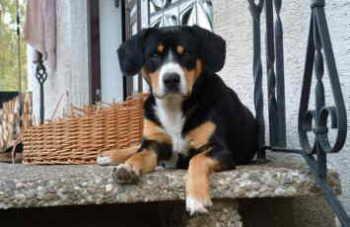
EntleBucher